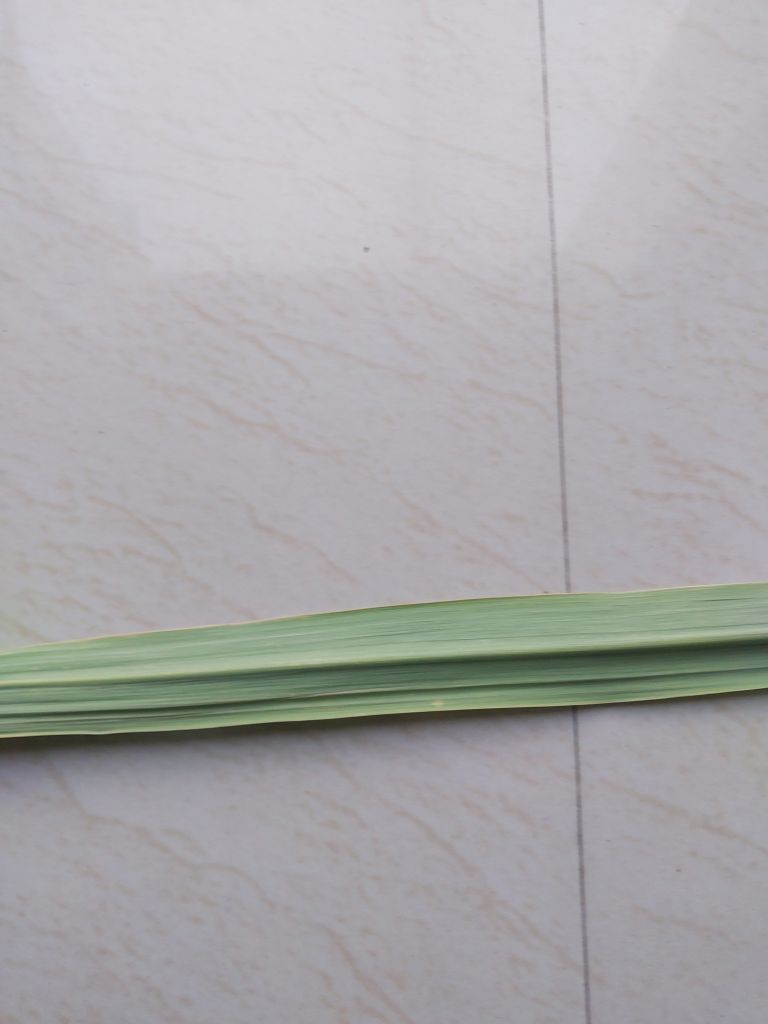
Label: Viral Disease